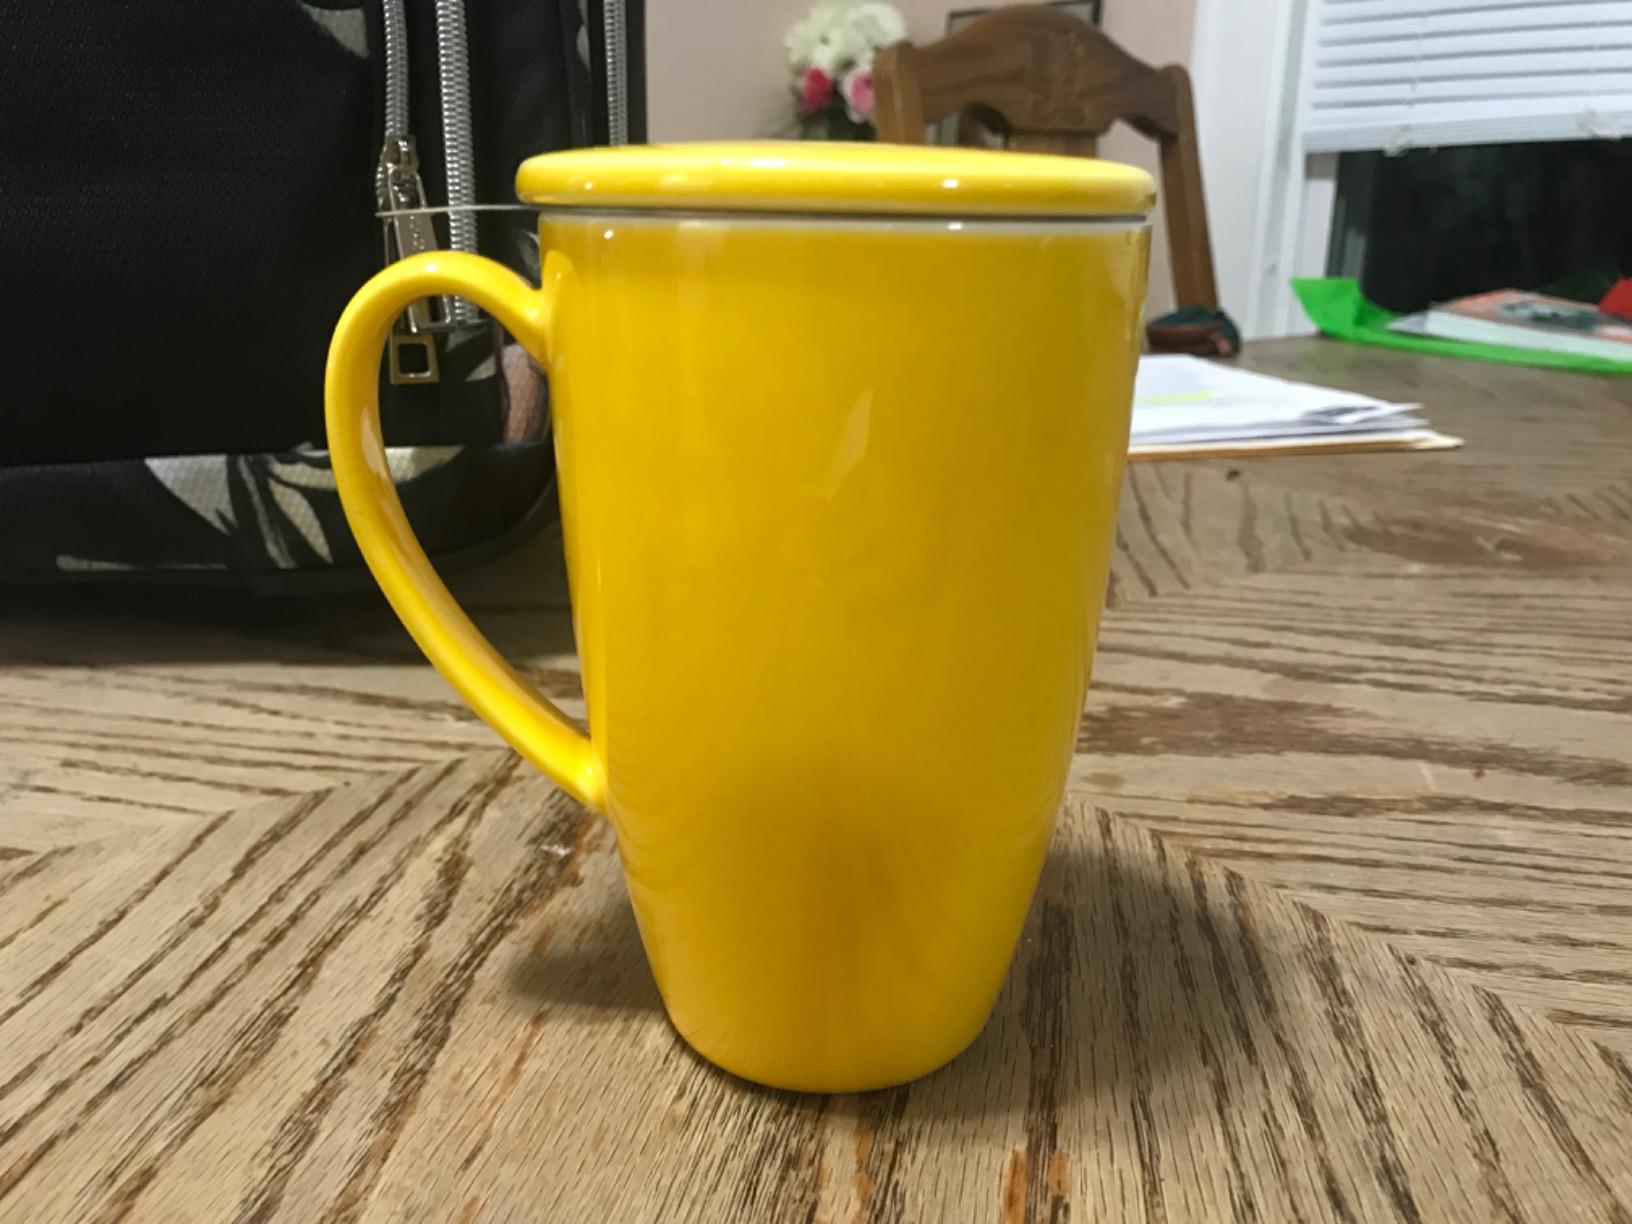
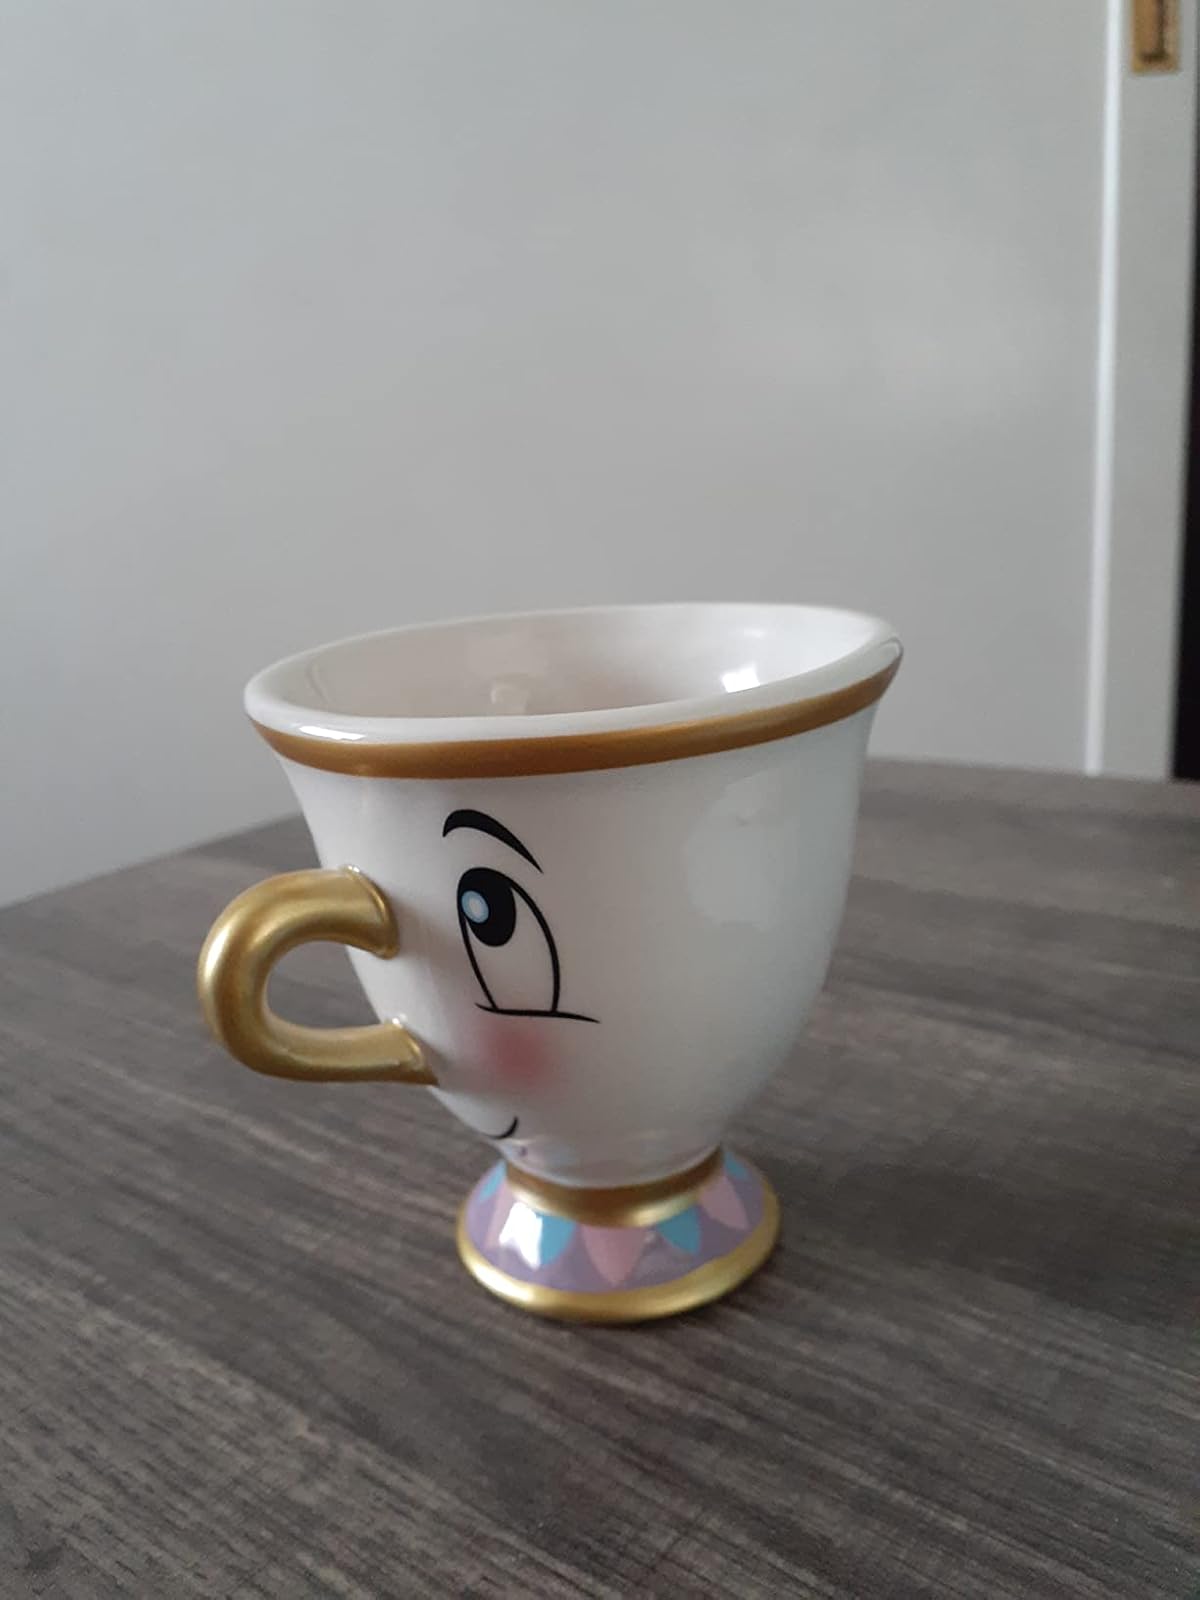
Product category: items_mug
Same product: no